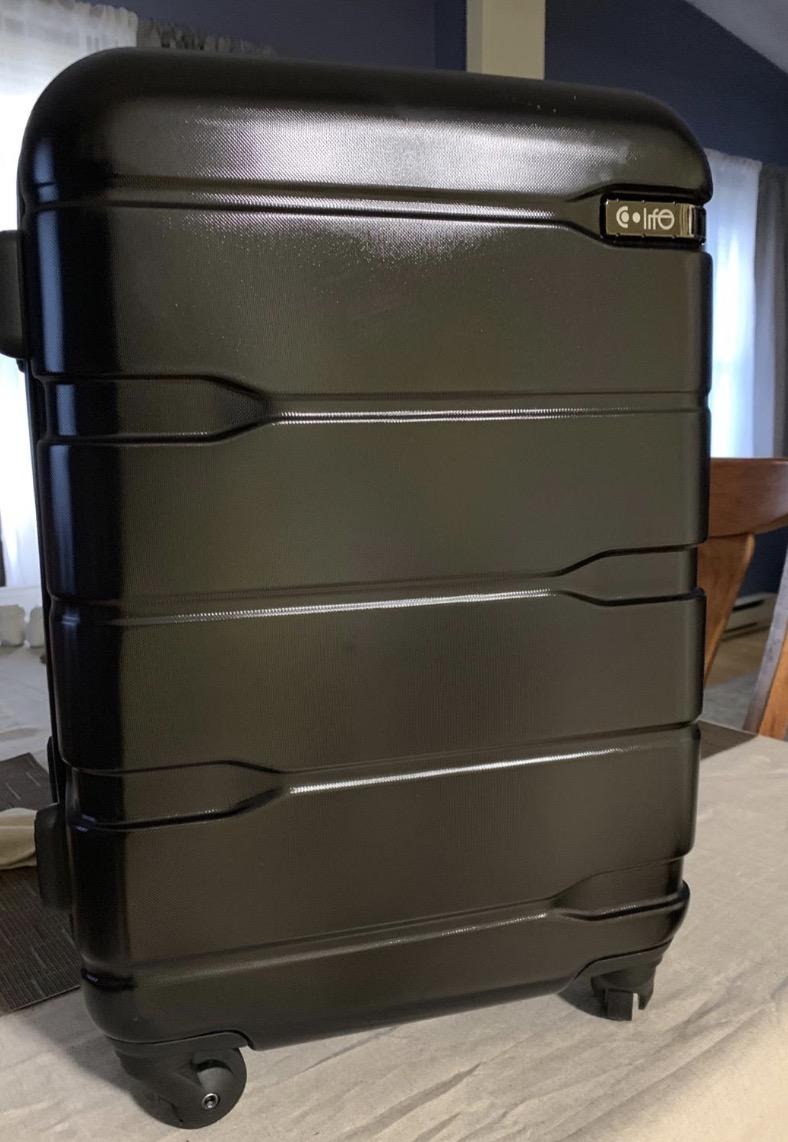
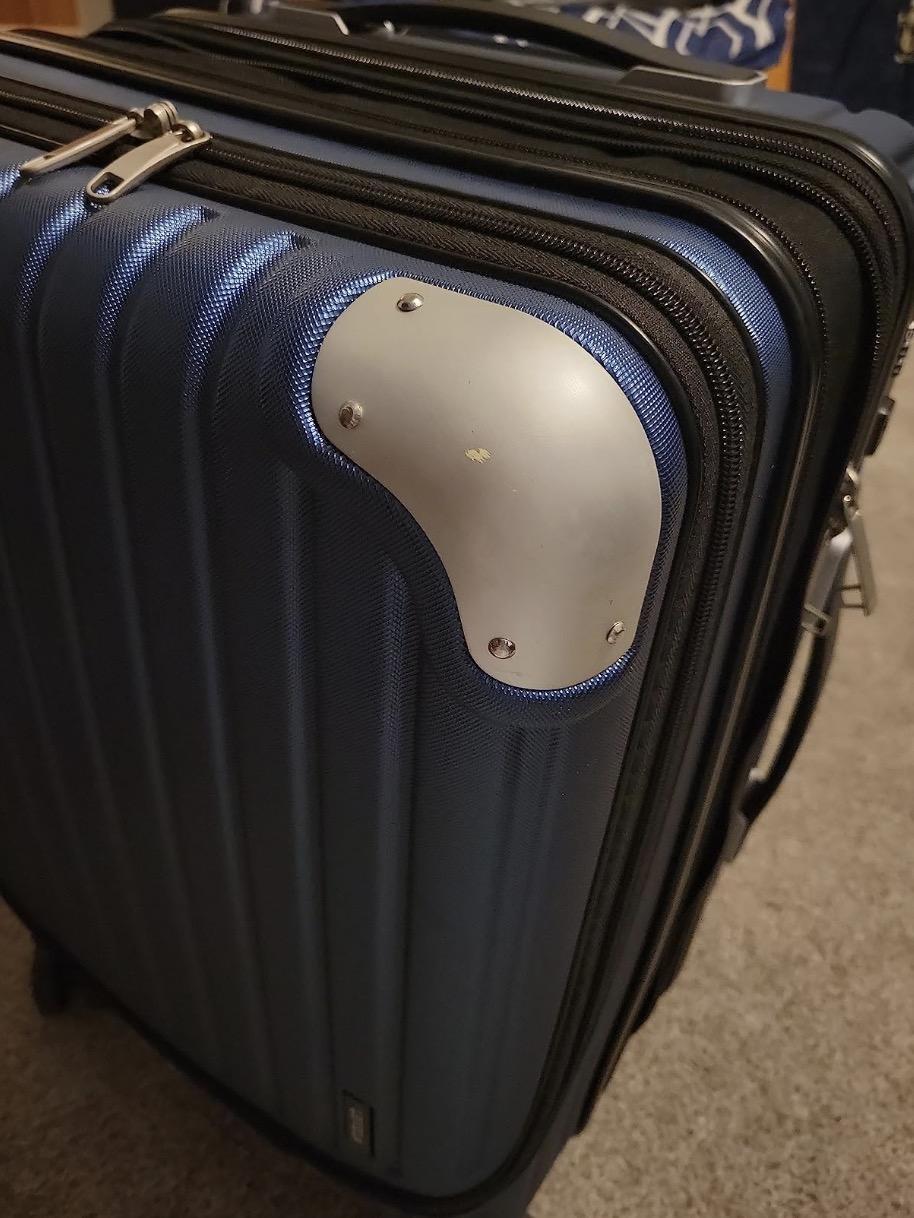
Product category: items_tea
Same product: no